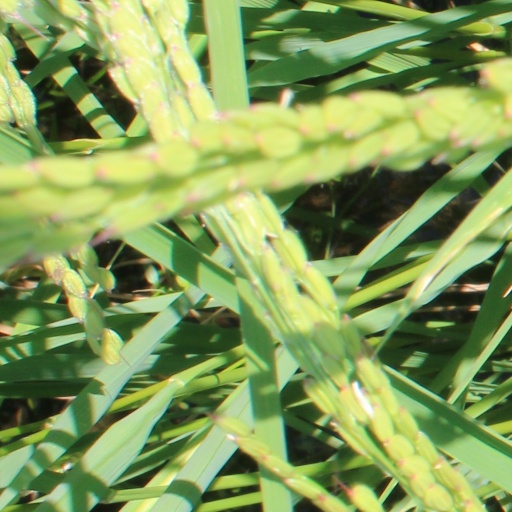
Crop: rice